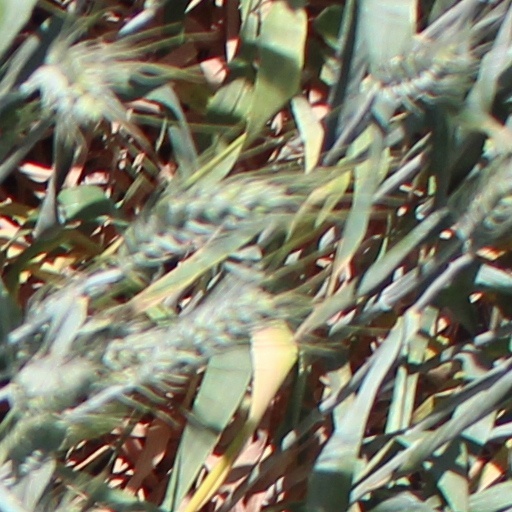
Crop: wheat